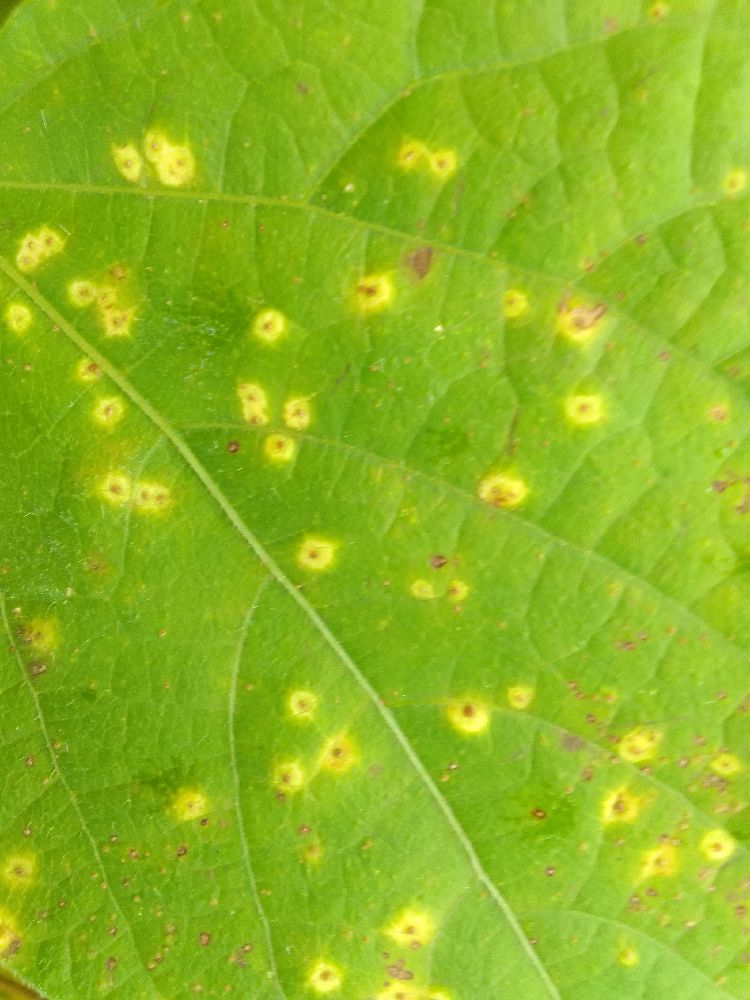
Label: rust